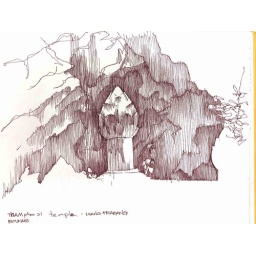
At the Tsam Phou Si Temple in Luang Prabang, Laos. A rock face with three white lotus sculptures.